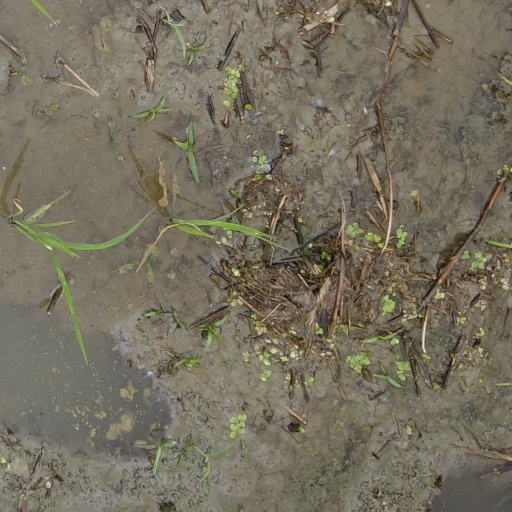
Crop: rice